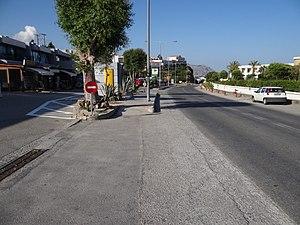
Route vers Rhodes (city), Kiotari, Rhodes, Grèce.
Kiotari est un village grec de la communauté d’Asklipiío dans le district municipal Rhodes du Sud, sur l'île de Rhodes, peuplé de 163 habitants en 2011.